Alia Bhatt

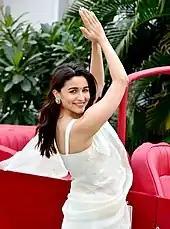
Bhatt promoting "Gangubai Kathiawadi" (2022), for which she won the National Film Award for Best Actress

Bhatt began 2016 with a supporting role in Shakun Batra's ensemble drama "Kapoor & Sons", starring alongside Malhotra and Fawad Khan, which was a critical and commercial success. She next took on the part of a poor Bihari migrant in "Udta Punjab" (2016), a crime drama about substance abuse from writer-director Abhishek Chaubey. The intense role marked a departure from the mostly light-hearted parts she had played before, and in preparation, she watched documentaries on drug abuse and learned to speak a Bihari dialect. The film's depiction of drug use generated controversy and censorship in India. Bhatt's performance was critically acclaimed. Raja Sen of Rediff.com wrote that she "commits to her accent and deals with the film's most unsavoury section, and is stunning during an incendiary speech that elevates the entire film to a whole other level." She next played a troubled young woman who consults with a therapist (played by Shah Rukh Khan) in Gauri Shinde's coming-of-age film "Dear Zindagi" (2016). Writing for IndieWire, Anisha Jhaveri commended her for providing millennial angst with "a three-dimensionality". "Udta Punjab" and "Dear Zindagi" gained Bhatt awards attention; for the former, she won the Screen Award and the Filmfare Award for Best Actress, and for the latter, she received an additional Best Actress nomination at Filmfare.